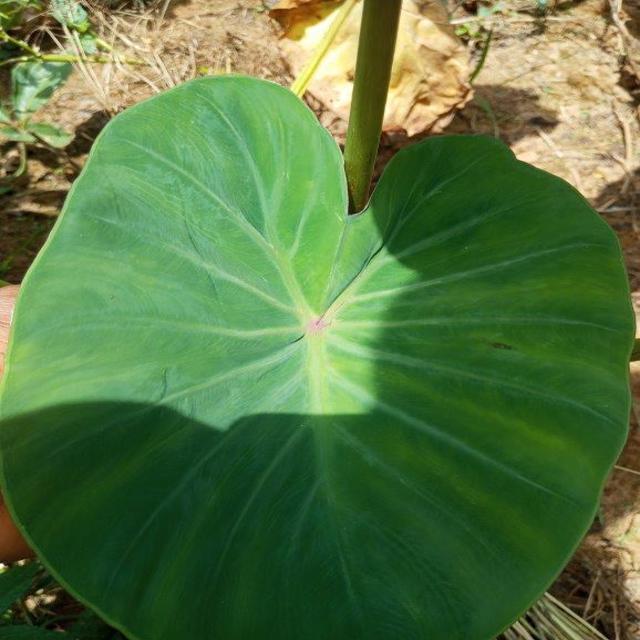
Label: Healthy